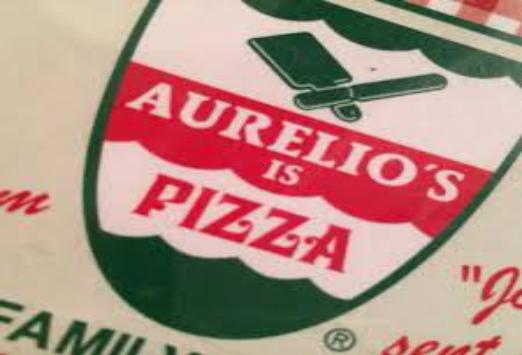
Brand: Aurelio's Pizza
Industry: Food